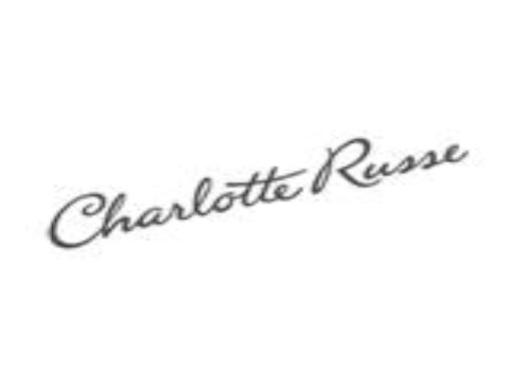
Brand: charlotte russe
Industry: Clothes